Mercedes-Benz SK

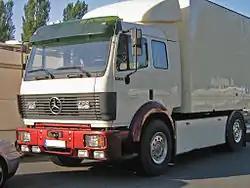
Pre-facelift (1989–1994)

The SK series is basically a mere evolution of the Neue Generation, which was built up to the year 1989. There were few changes to the cab: radiator grill and wind leading plates were combined optically, and the lower edges of the side windows were made with a progressive decline towards the front. This design feature had already been realized in 1977 with the T1 and in 1984 with the LN series.